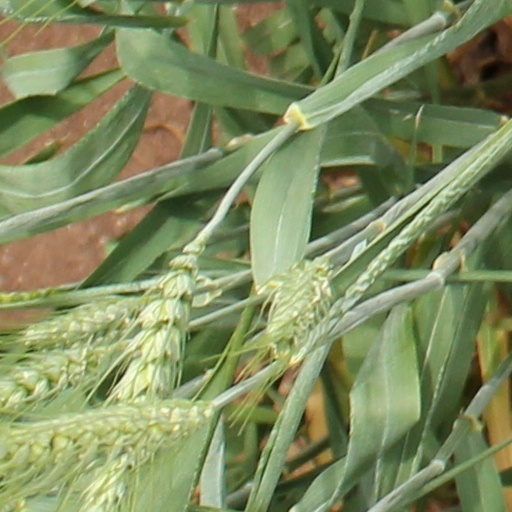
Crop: wheat